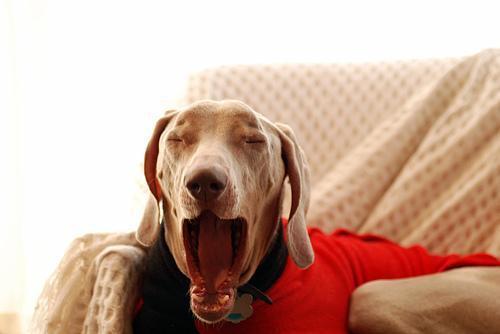
Weimaraner